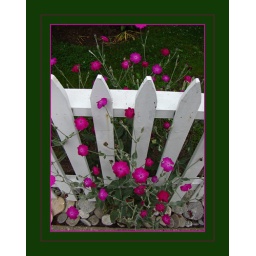
Explored 6/26/09Not wanting to be confined these beautiful flowers escape through this fence in Chester, CT.